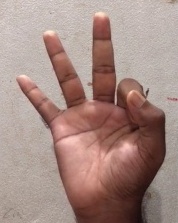
ASL sign: 9